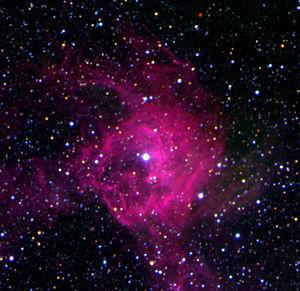
Le Grand Nuage de Magellan, en abrégé GNM, est une galaxie naine de type SBm appartenant au Groupe local et située dans les constellations de la Dorade et de la Table. Satellite de la Voie lactée, il s'agit d'une petite galaxie spirale magellanique, caractérisée par une grande barre et un seul bras spiral. La base de données NASA/IPAC rapporte un échantillon de près de 25 000 mesures dont la moyenne donne une distance de 50 ± 3 kpc. En 2019, cette distance est déterminée avec une précision de 1 % : 49,59 ± 0,54 kpc. C'est la troisième galaxie la plus proche de la Voie lactée, après les galaxies naines du Grand Chien et du Sagittaire. D'un diamètre de ∼14 000 a.l., c'est la quatrième plus massive du Groupe local après la galaxie d'Andromède, la Voie lactée et la galaxie du Triangle.